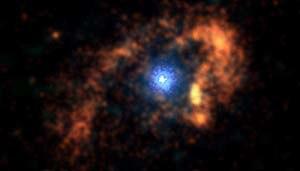
Les sources astrophysiques de rayons X sont des objets célestes présentant des propriétés physiques qui donnent lieu à l'émission de rayons X.